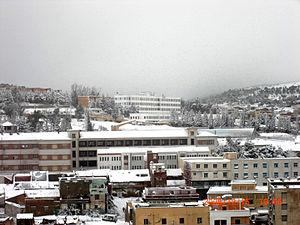
photo de tiaret prise en 2008